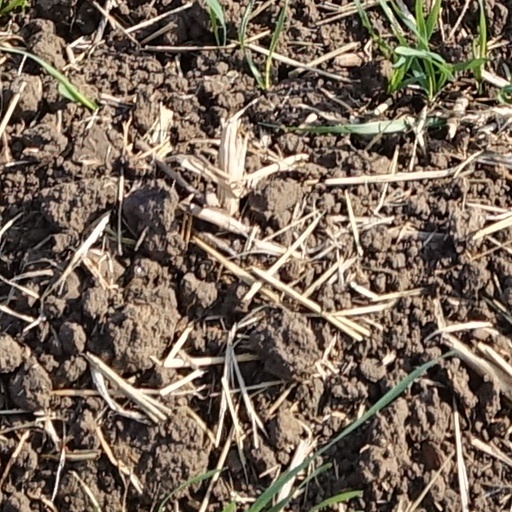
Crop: wheat